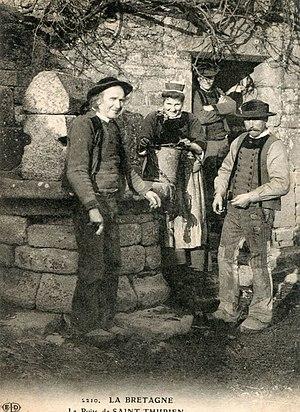
habitants en costume traditionnel posant près d'un vieux puits à Saint-Thurien au début du XXe siècle (Finistère)
Saint-Thurien [sɛ̃tyʁjɛ̃] est une commune du département du Finistère, dans la région Bretagne, en France.